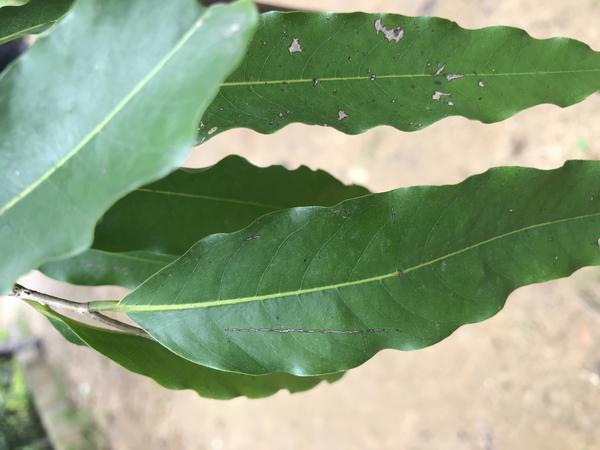
Plant: Ashoka